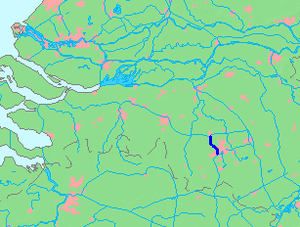
Le Canal Beatrix est un canal néerlandais du Brabant-Septentrional.